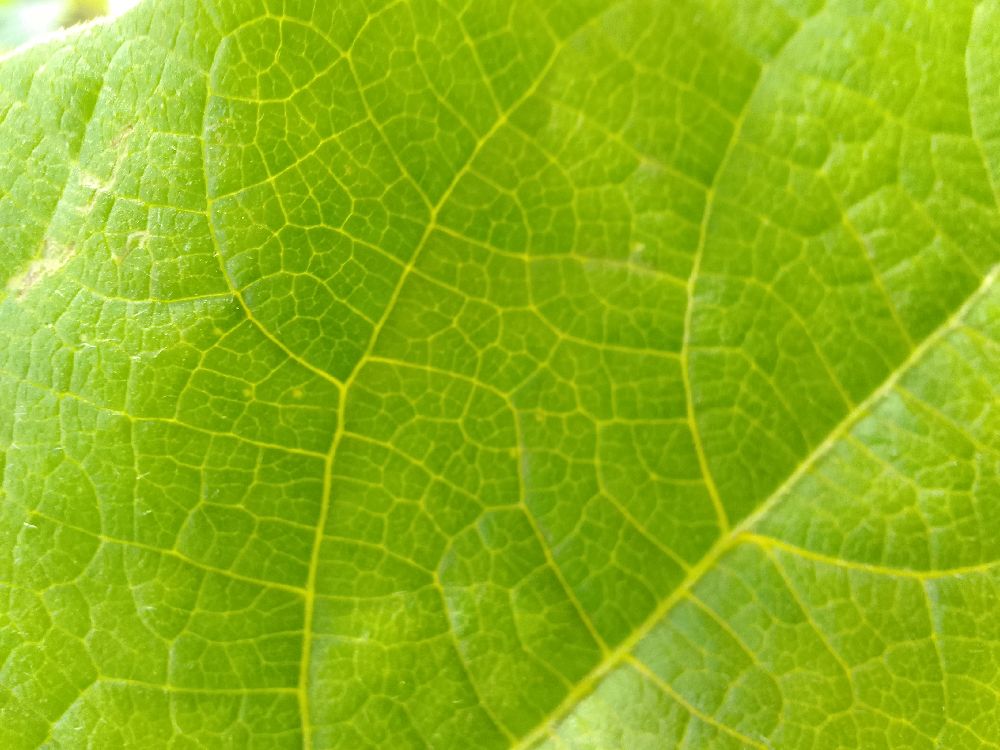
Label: healthy